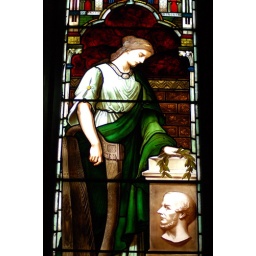
Stained glass window in St. Patrick's Cathedral, Dublin, Ireland